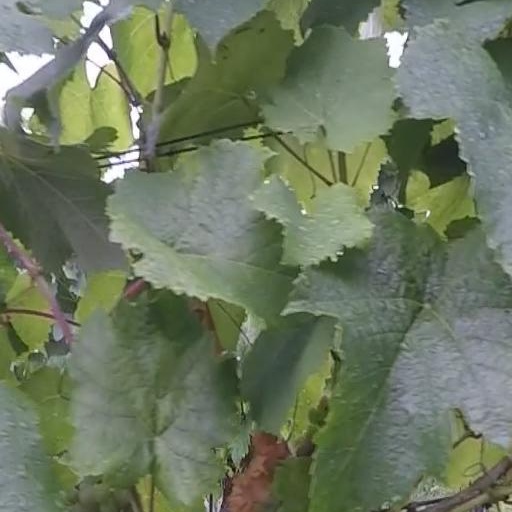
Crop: grape